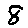
Label: 8